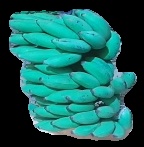
Variety: elakki-bale
Grade: grade3